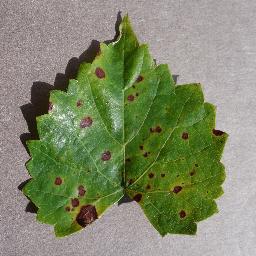
Label: Grape___Black_rot